Alta Bates

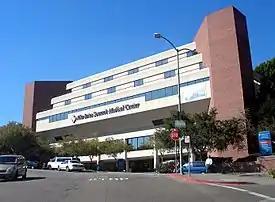
Alta Bates Summit Medical Center, Summit Campus, in Oakland.

Alta Alice Miner Bates (December 11, 1879 – November 30, 1955) was an American nurse anesthetist and the founder of the hospital now known as Alta Bates Summit Medical Center. She was the first registered nurse in Humboldt County, California, and later the first nurse anesthetist in the San Francisco Bay Area. Bates managed Alta Bates Hospital, serving as hospital director from 1905 to 1949.